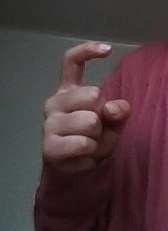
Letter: ra